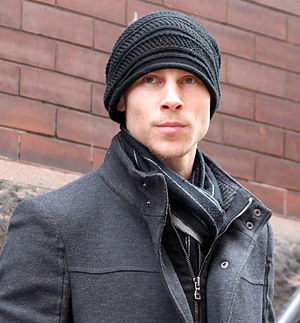
Andrew Ornoch
Andrzej "Andrew" Mateusz Ornoch er en canadisk/polsk fodboldspiller, som senest spillede i SC Telstar.